Michael Hector

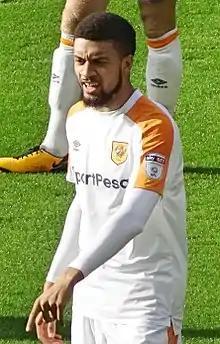
Hector playing for Hull City in 2017

Michael Anthony James Hector (born 19 July 1992) is a professional footballer who plays as a centre-back who plays for Dagenham & Redbridge. Born in England, he represents Jamaica at international level.